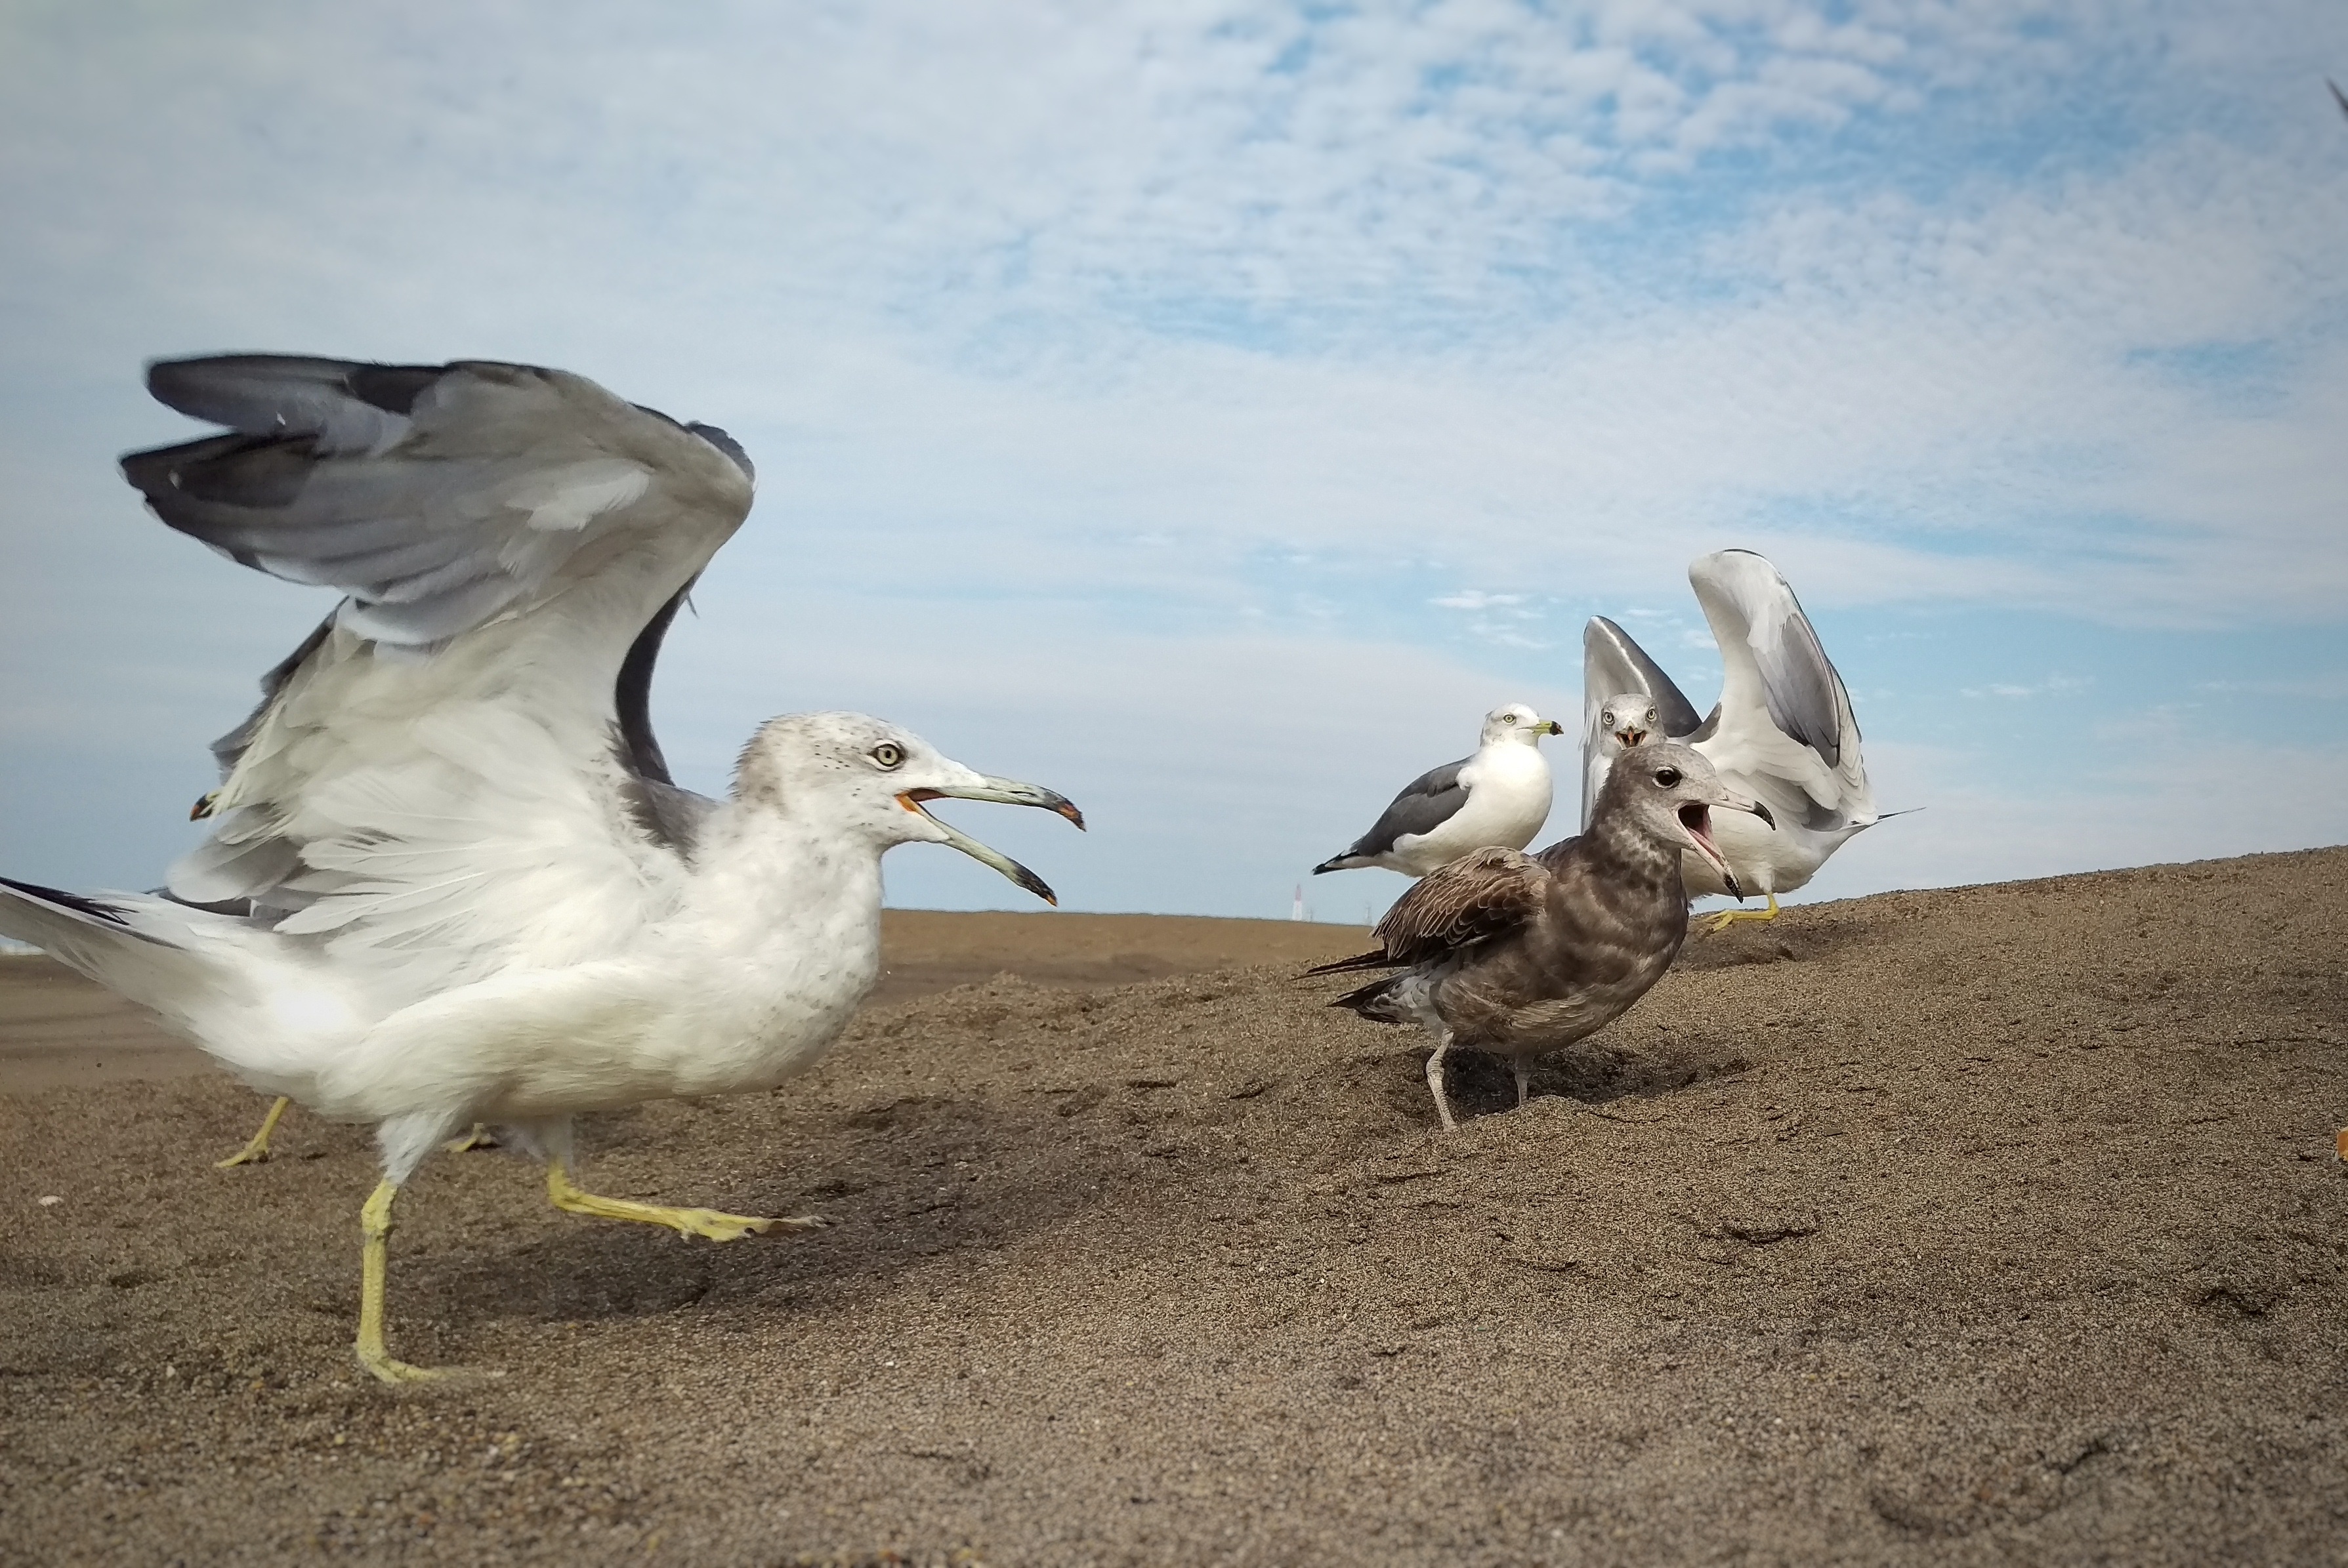
beach, landscape, bird, wing, cloud, sky, cute, seabird, seagull, wildlife, gull, natural, fauna, wild animal, vertebrate, water bird, shorebird, wild birds, shouting, young bird, charadriiformes, european herring gull, birds of the sea